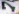
Number: 7